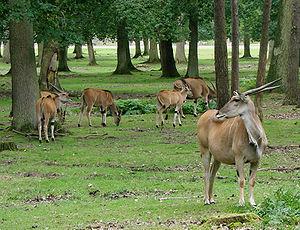
Elands du Cap (Taurotragus oryx).Parc de Thoiry.
L'Éland, également appelé éland du Cap pour le différencier de l'éland de Derby, est une espèce de ruminants de la famille des Bovidés. L'éland du Cap est une des plus grandes antilopes d'Afrique.